Botany Bay (song)

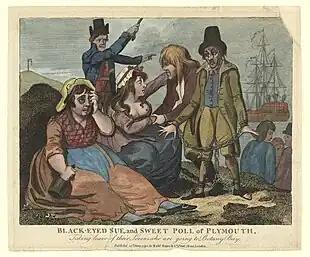
Black-eyed Sue and Sweet Poll of Plymouth taking leave of their lovers who are going to Botany Bay

Botany Bay was the designated settlement for the first fleet when it arrived in Australia in the eighteenth century. It was a settlement intended for the transport of convicts to Australia. The song describes the period in the late 18th and 19th centuries, when British convicts were deported to the various Australian penal colonies by the British government for seven-year terms as an alternative to incarceration in Britain. The second verse is about life on the convict ships, and the last verse is directed to English girls and boys as warning not to steal.